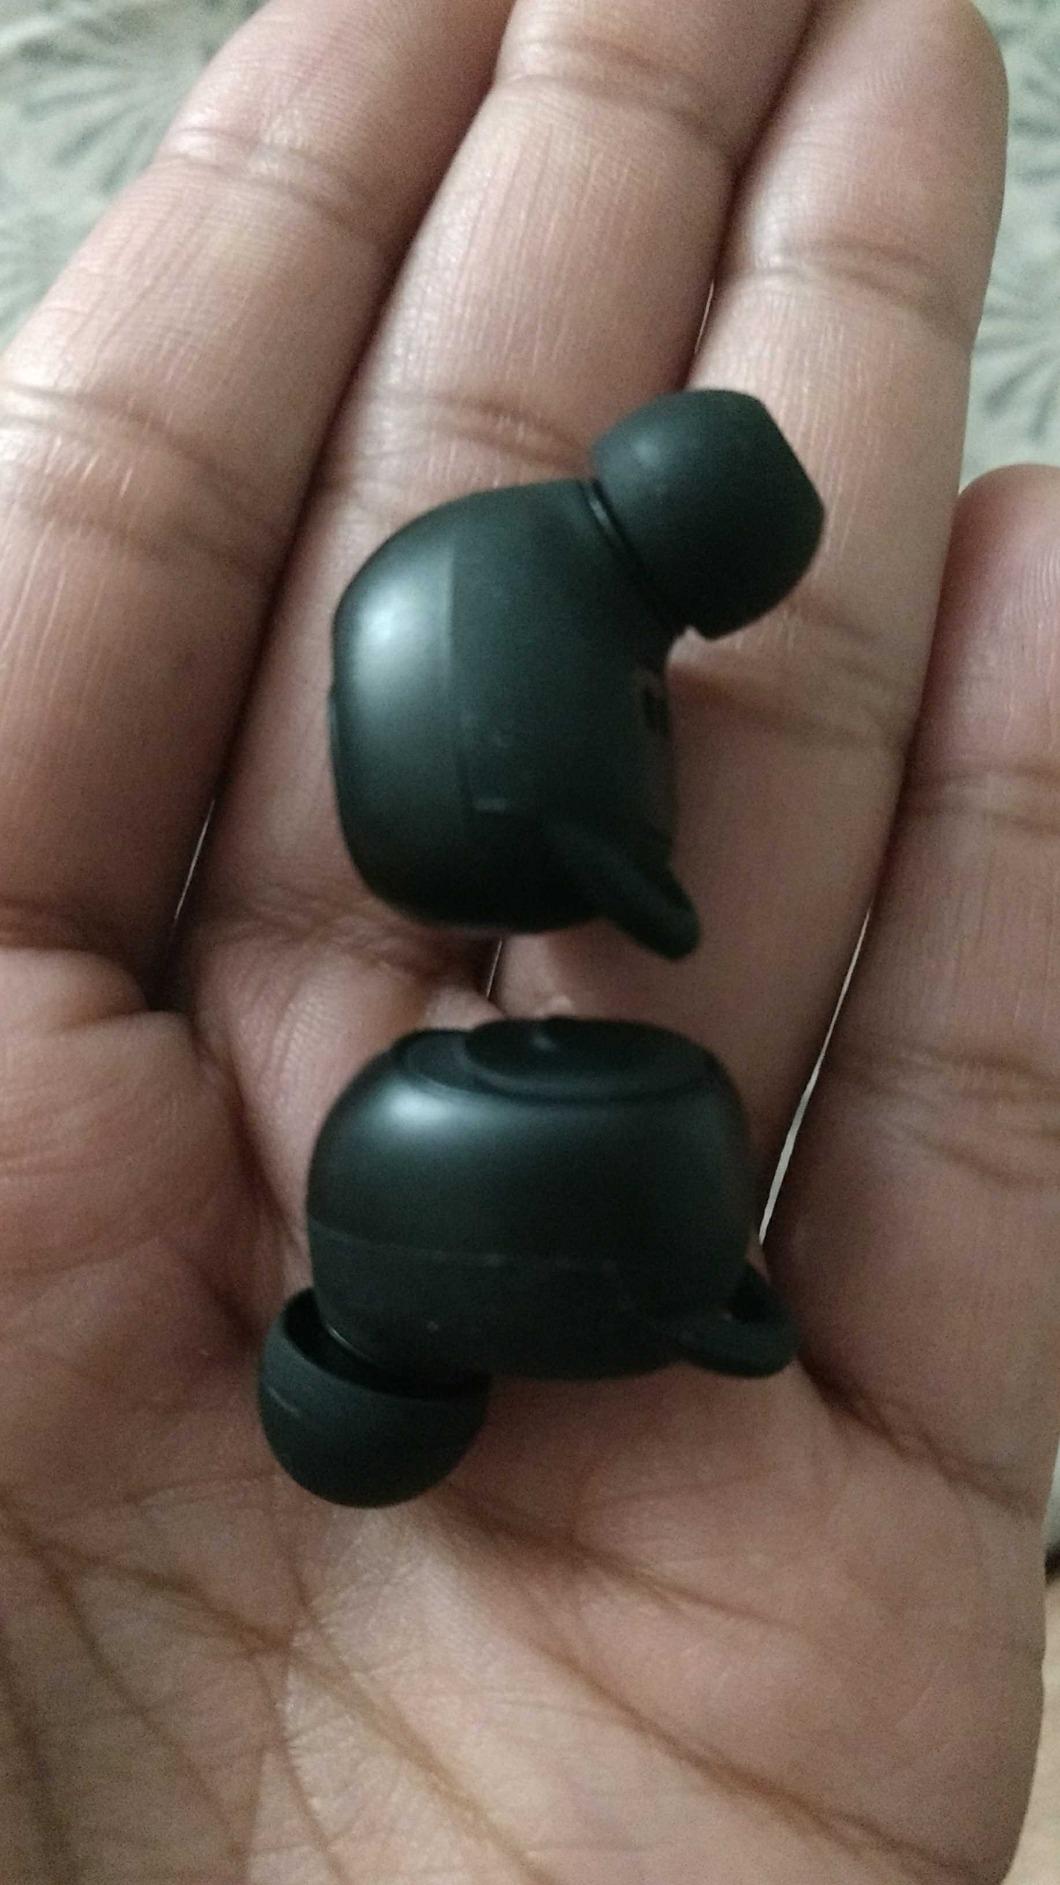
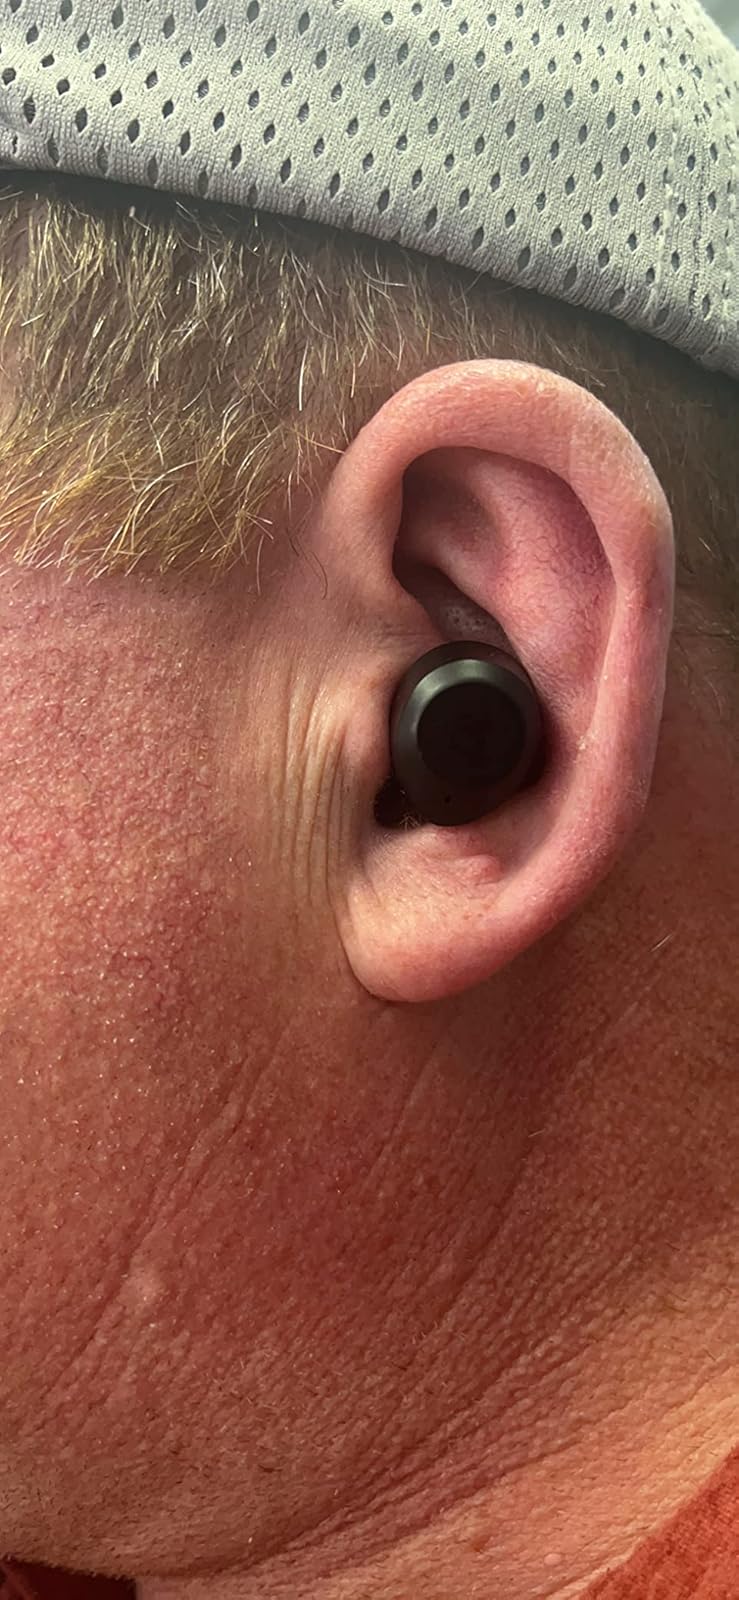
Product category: earbuds
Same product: no